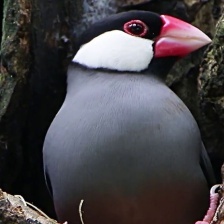
Species: JAVA SPARROW
Scientific name: LONCHURA ORYZIVORA